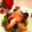
Label: lobster